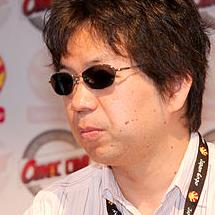
Age: 43